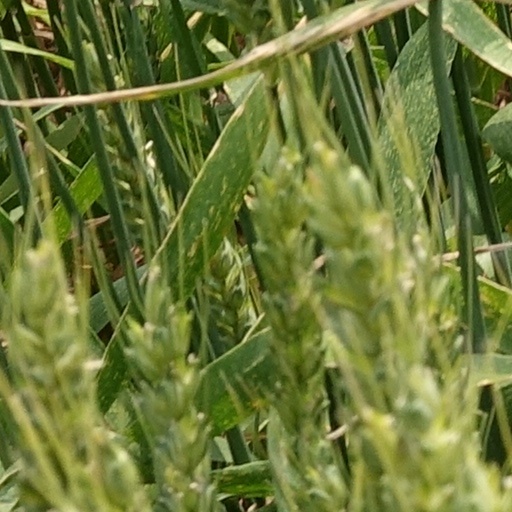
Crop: wheat